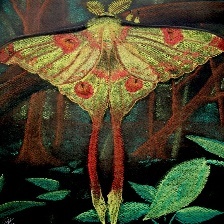
Species: COMET MOTH